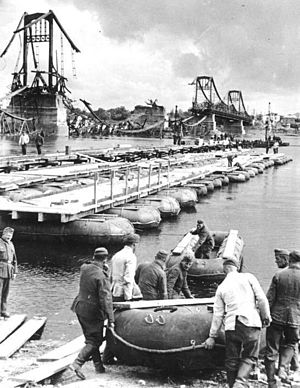
Slaget om Kijev (1941)
Pionerer bygger pontonbro ved Kijev
Slaget om Kijev var en operation, som førte til en meget stor omringning af sovjetiske tropper i omegnen af Kijev i Ukraine under 2. Verdenskrig. Det anses for at være den største omringning i historien. Operationen foregik mellem den 23. august 1941 og 26. september 1941 som led i Operation Barbarossa. I sovjetisk militærhistorie omtales operationen som Kijev forsvarsoperationen, med en noget afvigende tidsmæssig afgrænsning 7. juli til 26. september 1941.